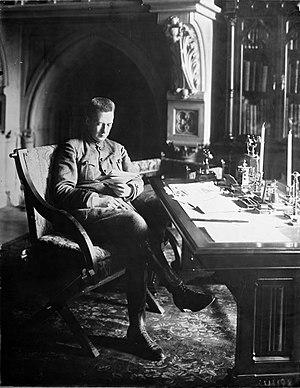
Les Portraits d'Alexandre Kerenski sont deux tableaux peints par le peintre russe Ilia Répine en 1917-1918.